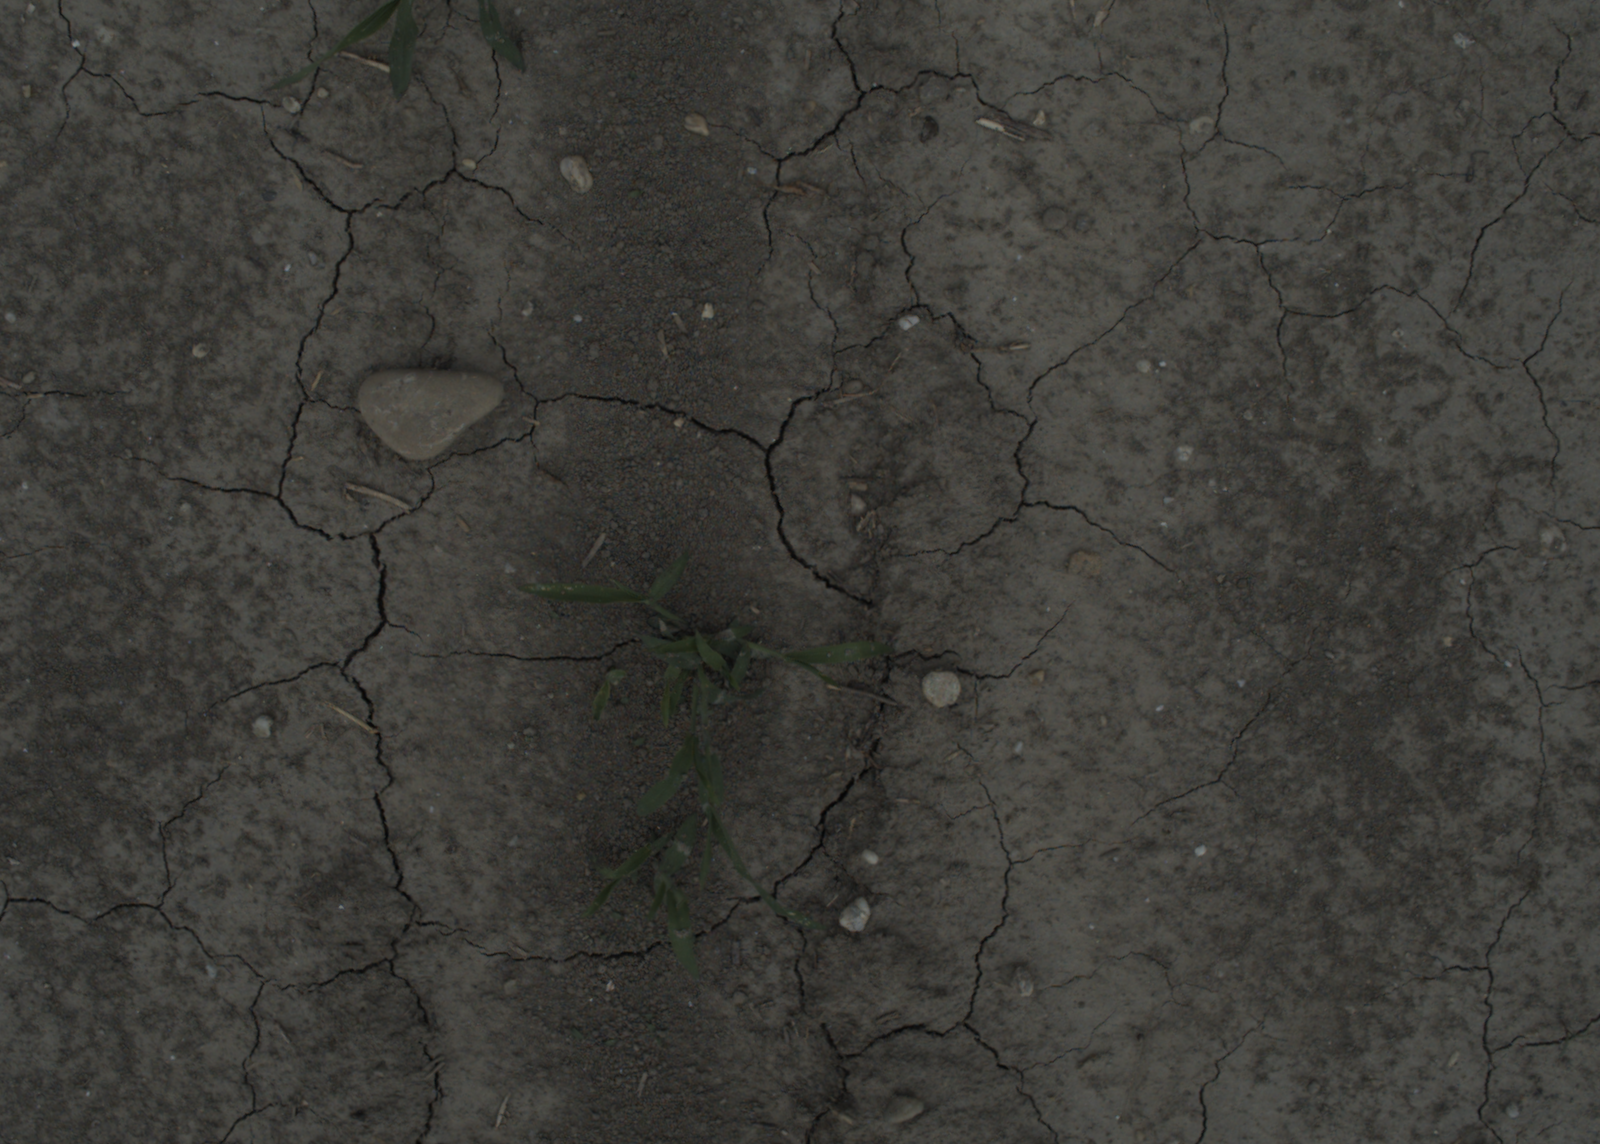
Capture date: 21.07.2021 12:56:17
Weather: mixed
Wind: medium
Seeding date: 08.06.2021
Plant canopy height (mm): 962